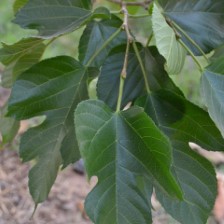
Variety: RedKing